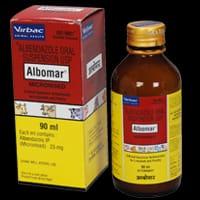
Dawa ya kimiminikia inayotumika kwa mifugo kama vile: ng'ombe, mbuzi, kondoo. Ikiwa imehifadhiwa katika chupa ndogo iliyofungwa ili isimwagike. Pembeni kukiwa na boksi la karatasi ngumu ambalo lina maandishi yanayoonyesha jina ya dawa hiyo pamoja na namna ya kutumia.